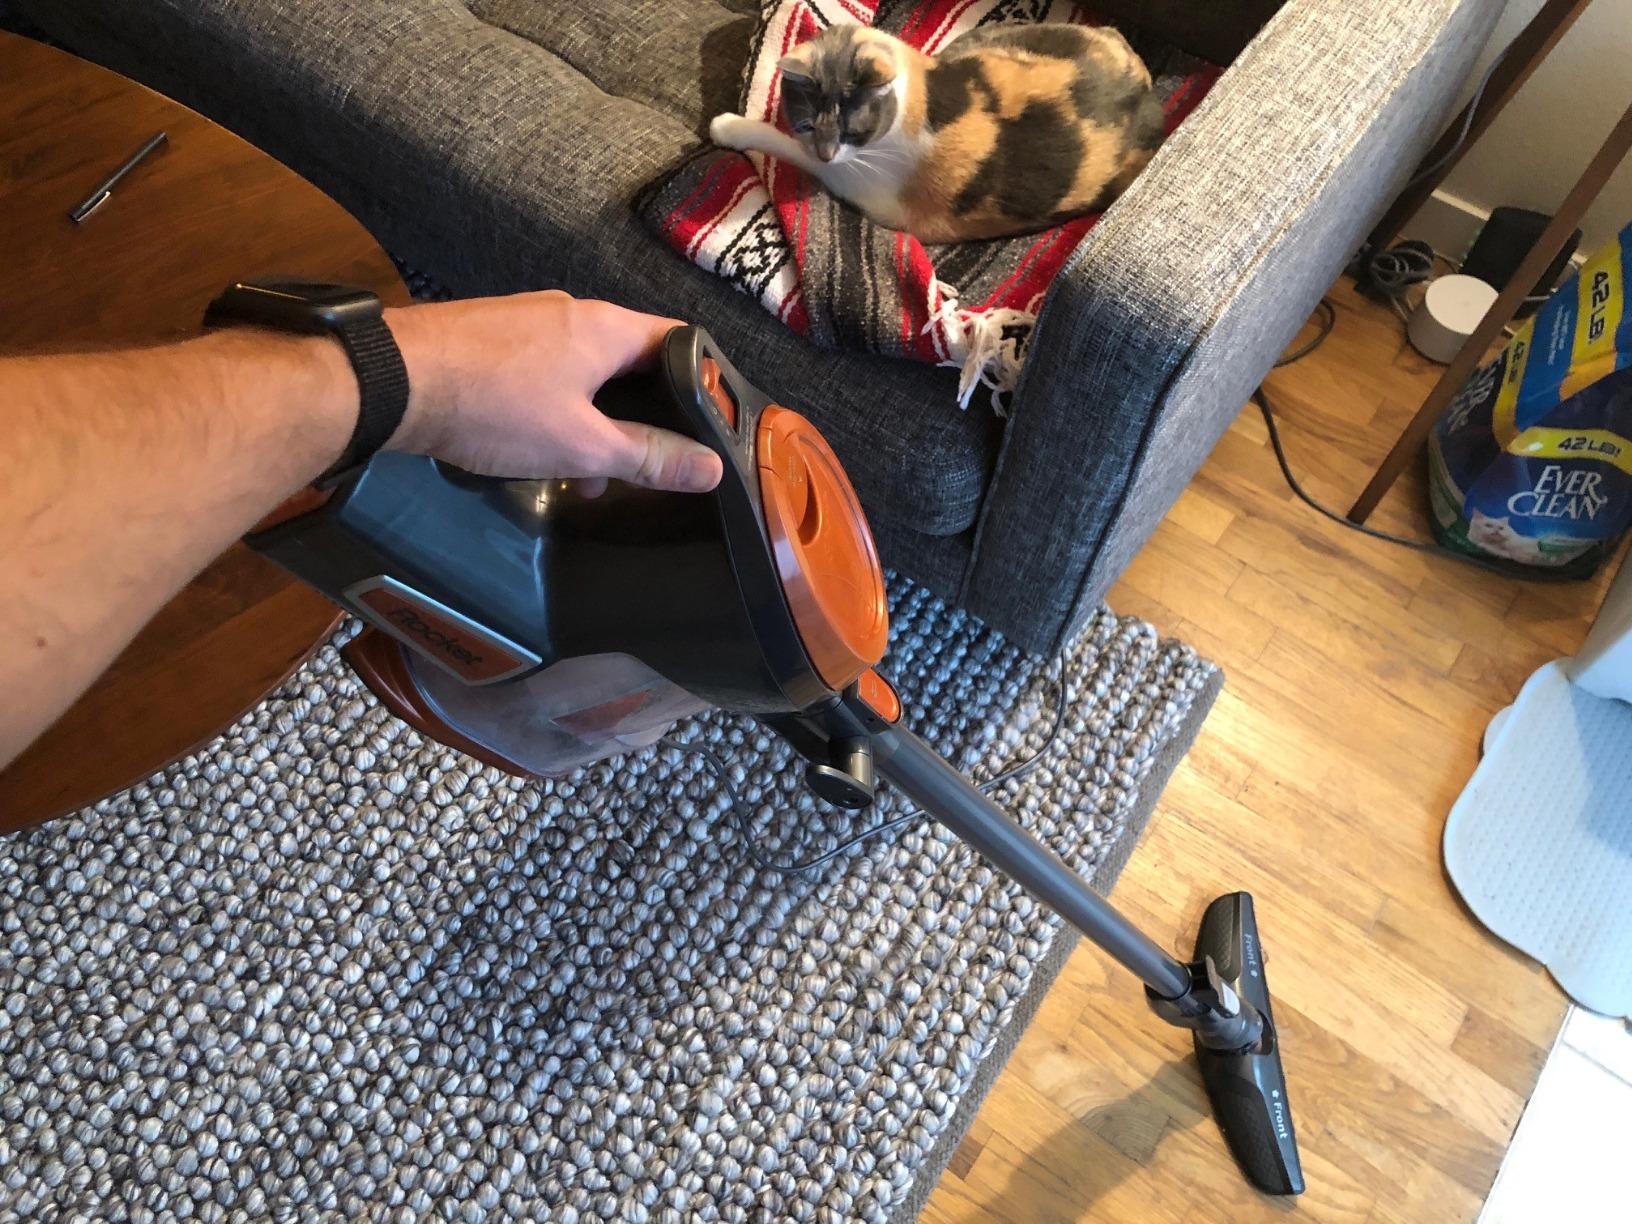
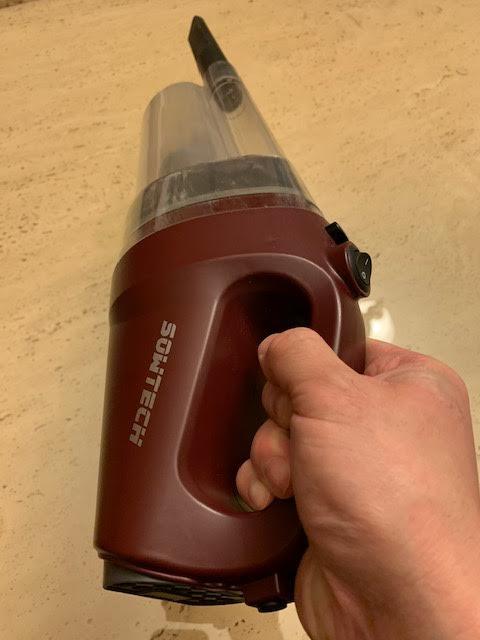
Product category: items_vacuum
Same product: no